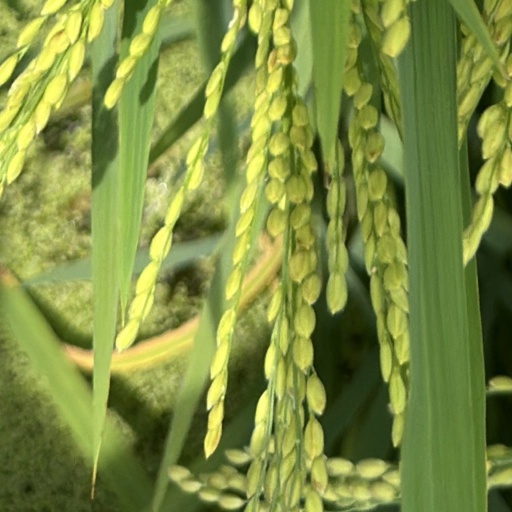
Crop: rice